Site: brandenburg
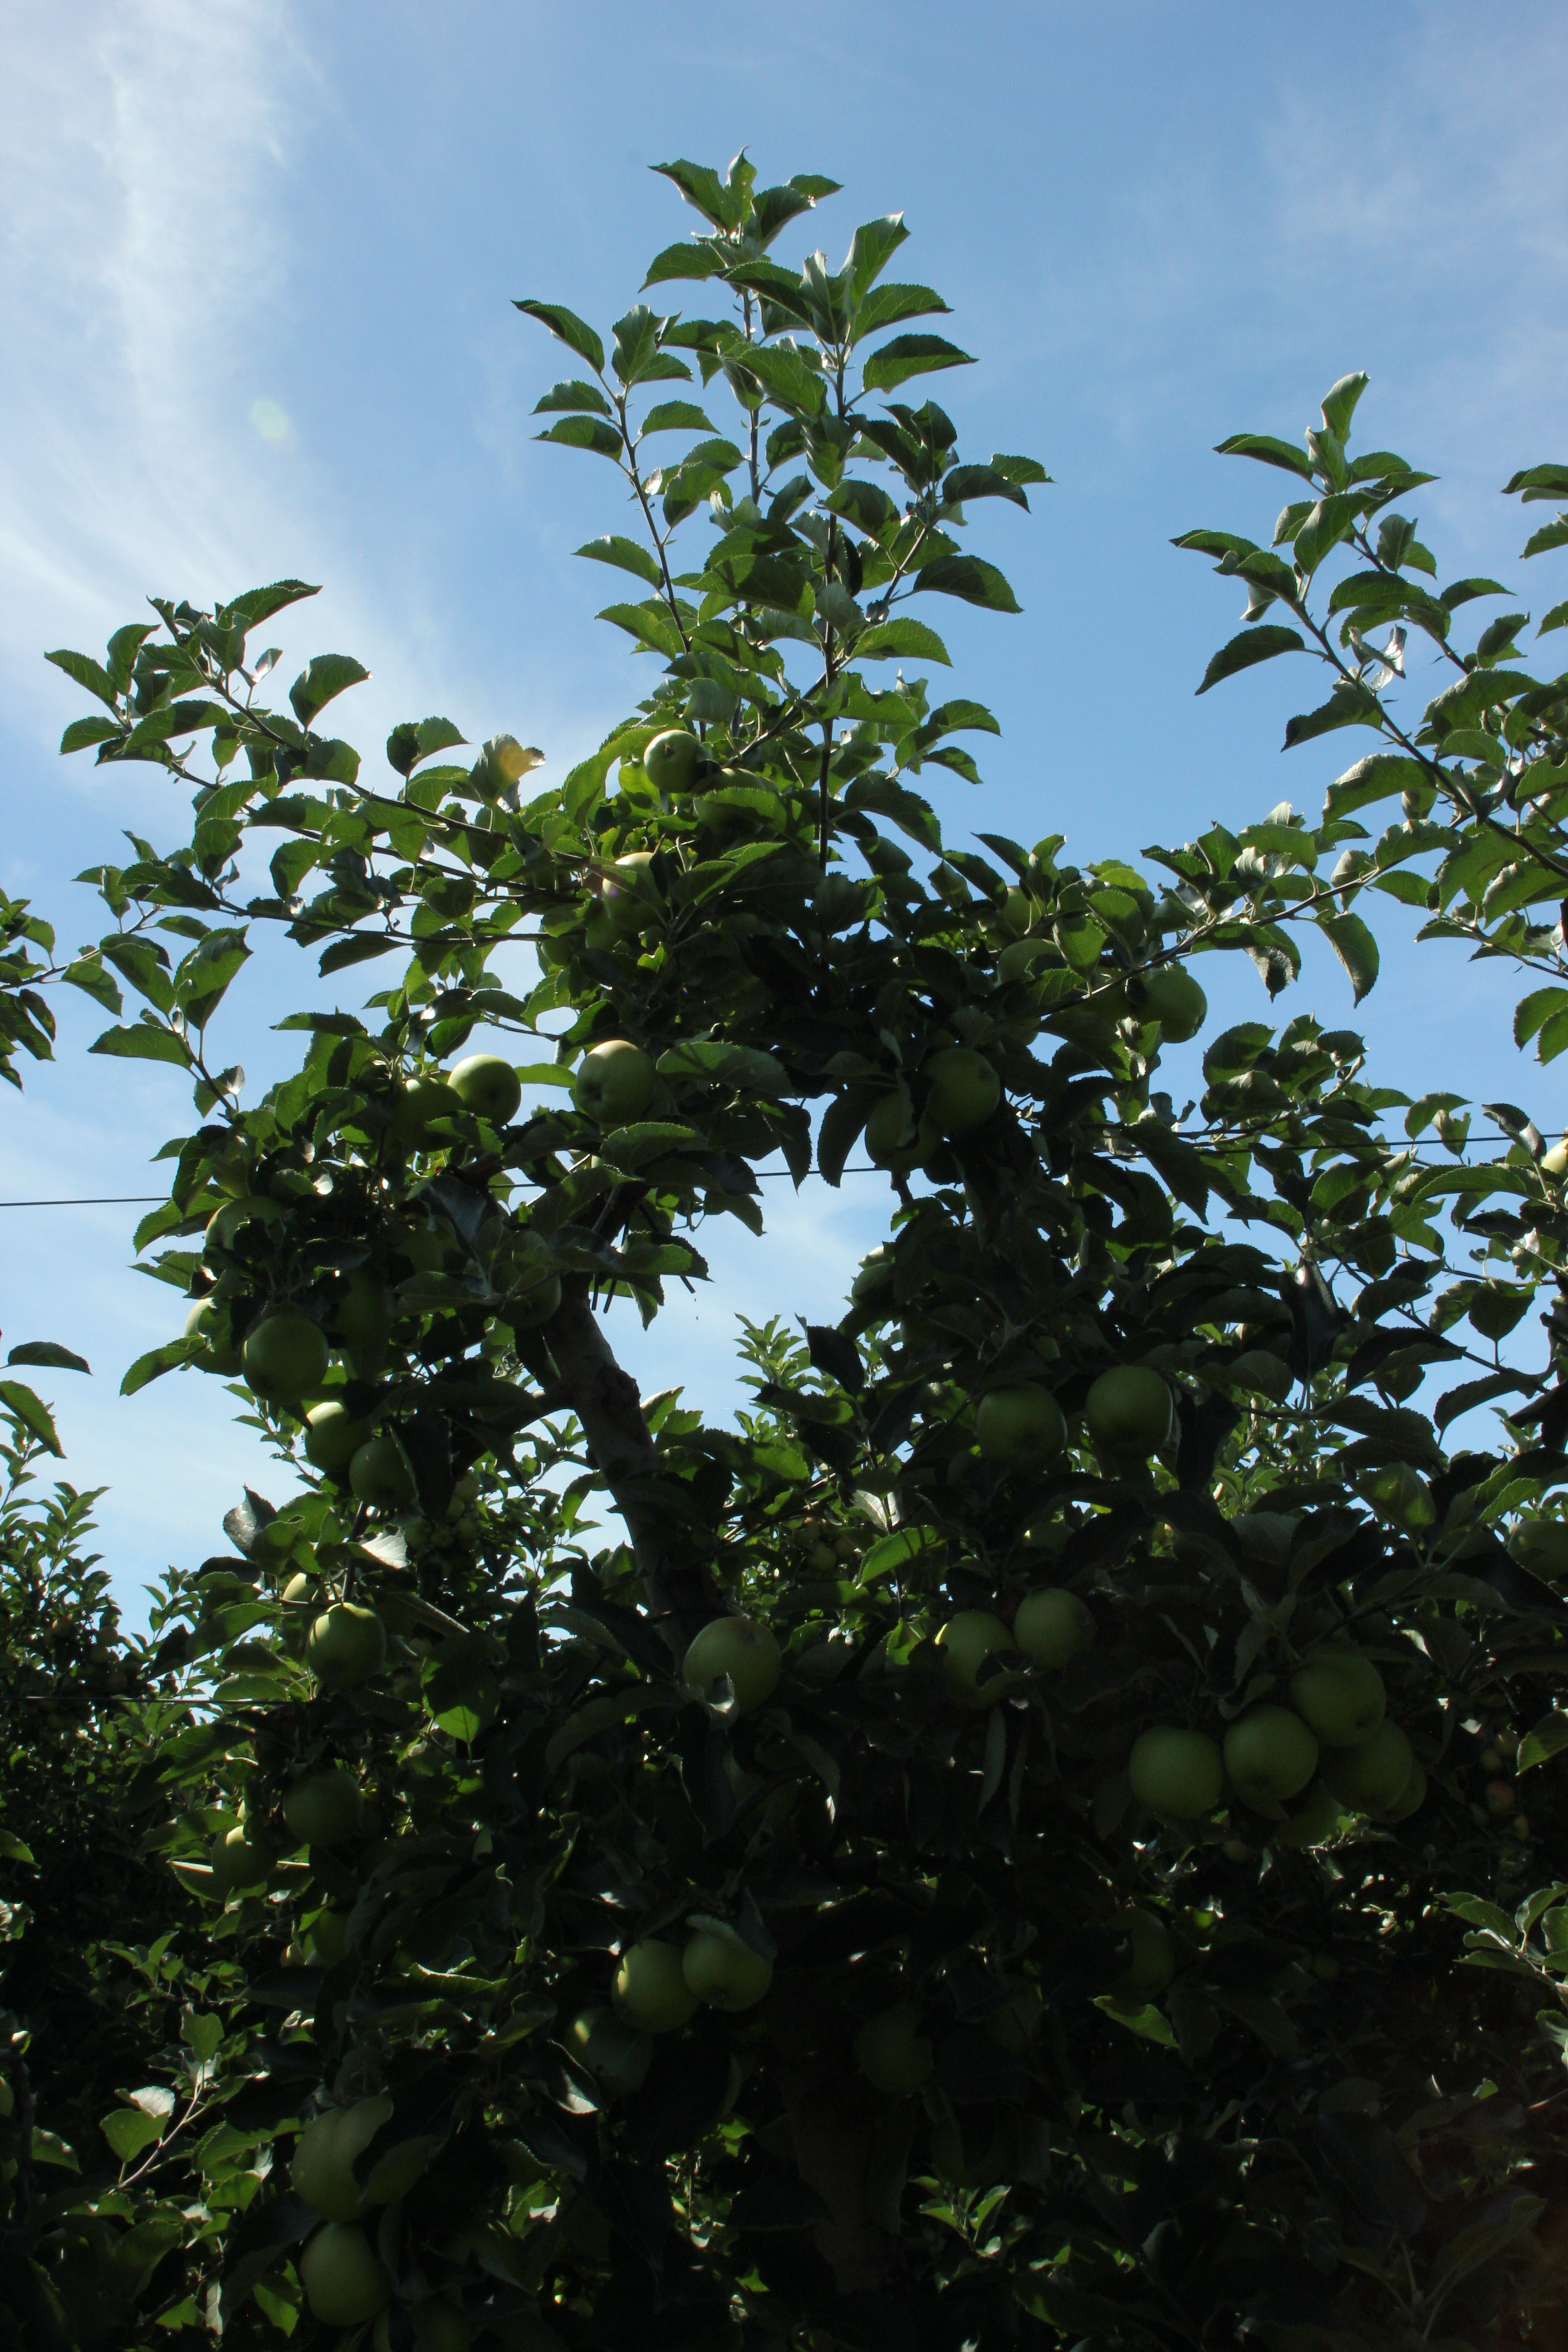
Growth stage (BBCH 77): Development of fruit